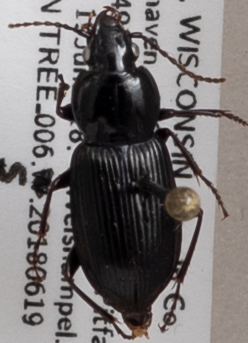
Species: Pterostichus mutus
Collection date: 2018-06-19
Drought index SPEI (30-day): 1.69
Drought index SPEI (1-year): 0.17
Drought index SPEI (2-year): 2.09